Black Forest

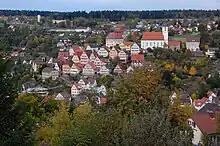
The "Altstadt" of Altensteig in the Northern Black Forest

The main industry of the Black Forest is tourism. Black Forest Tourism ("Schwarzwald Tourismus") assesses that there are around 140,000 direct full-time jobs in the tourist sector and around 34.8 million tourist overnight stays in 2009. In spring, summer and autumn an extensive network of hiking trails and mountain bike routes enable different groups of people to use the natural region. In winter, it is the various types of winter sport that come to the fore. There are facilities for both downhill and Nordic skiing in many places.